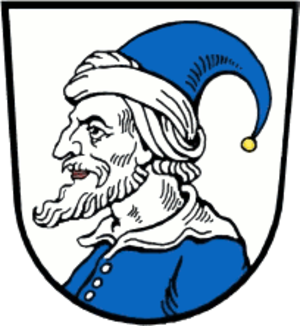
Heidenheim est une commune de Bavière, située dans l'arrondissement de Weißenburg-Gunzenhausen, dans le district de Moyenne-Franconie.